Hero shrew

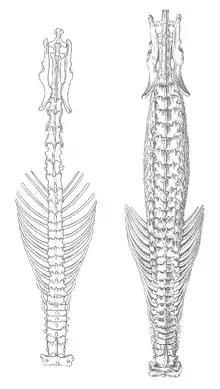
The spine and rib cage of the hero shrew (right) compared to a typical white-toothed shrew

Typically, the backbone is thought to be one of the most conserved parts of the skeleton. Why the hero shrew did not follow this pattern has presented a significant puzzle. Prior to 2013, there was no satisfactory explanation for adaptive advantage of the strong spine. In 1974, Jonathan Kingdon suggested that the robust spine and associated posture keeps the animal's body clear of wet ground in swampy habitats. An alternate idea was that the intricate spine somehow evolved as the consequence of some unrelated adaptive factor, as in the spandrels of St. Marco hypothesis. Neither idea had strong scientific support. In 1998, Dennis Cullinane and his colleagues undertook an extensive survey of hero shrew's anatomy and concluded there was no obvious functional significance for the adaptation.